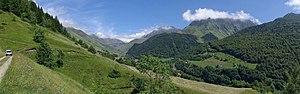
Vue du GR 10, près de Souriche, en direction du tourmalet et de la forêt domaniale de Layré. Vallée de Barèges, Hautes-Pyrénées, France.
Le sentier de grande randonnée 10 ou GR 10 est un sentier de grande randonnée français qui traverse la chaîne des Pyrénées, reliant la mer Méditerranée à l'océan Atlantique.